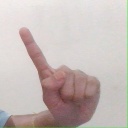
अक्षर: ए